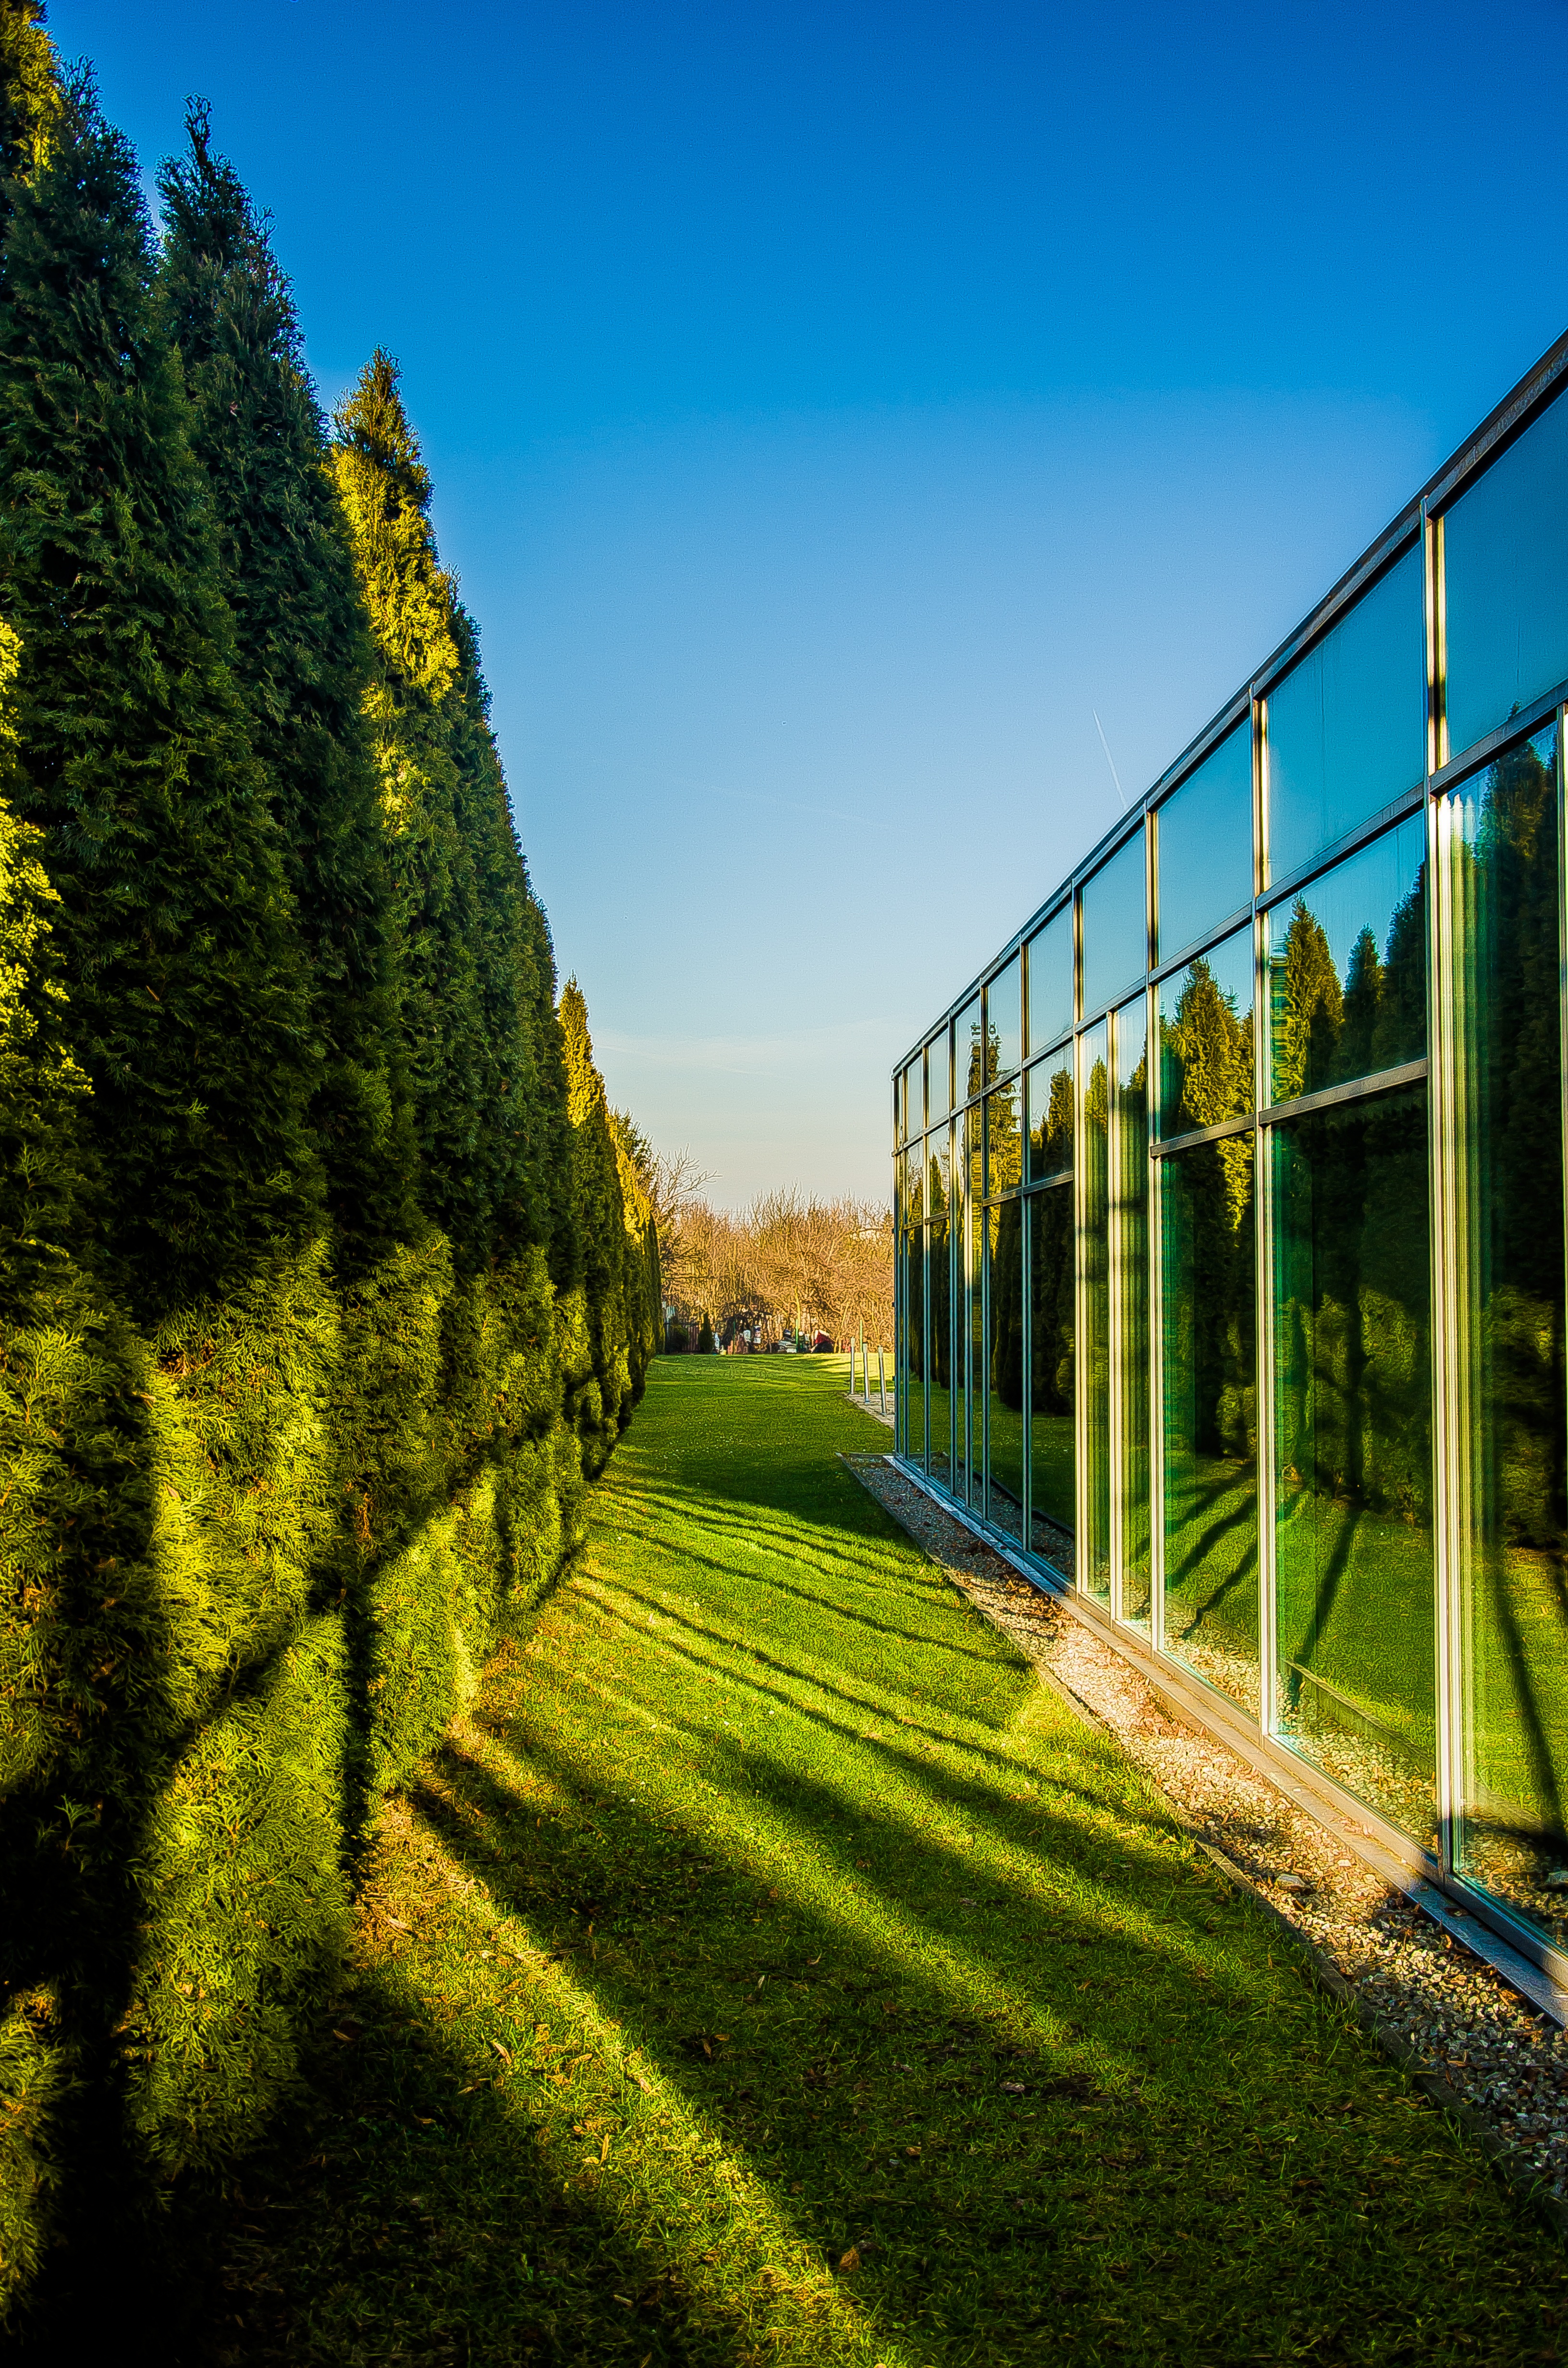
landscape, tree, nature, grass, architecture, plant, lawn, sunlight, leaf, hill, flower, green, autumn, garden, hotel, estate, rural area, woody plant